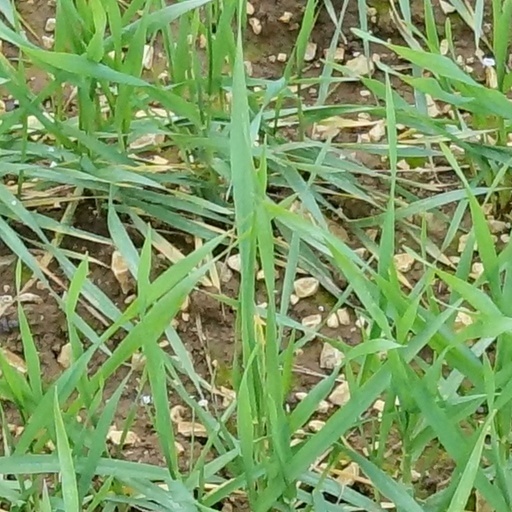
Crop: wheat